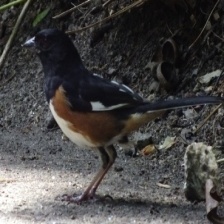
Species: EASTERN TOWEE
Scientific name: PIPILO ERYTHROPHTHALMUS